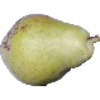
Label: Pear Williams 1